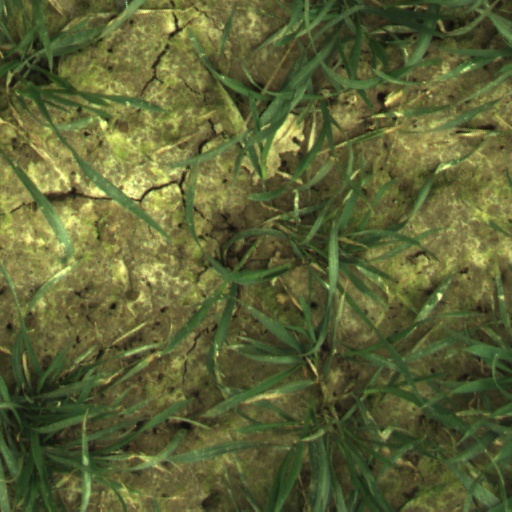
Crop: wheat